Peter Bishop (artist)

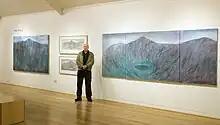
Bishop with Cader triptych, Oriel Ynys Mon 2017

Peter Bishop (1953 – 2022) was an English painter specialising in the mountain landscape of north Wales and was an art historian.